Grafrath station

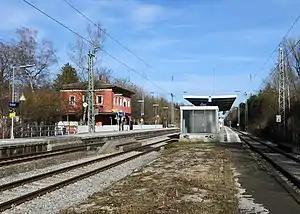
2021

Grafrath station is a railway station in the municipality of Grafrath, located in the Fürstenfeldbruck district in Bavaria, Germany.